Iain Chalmers

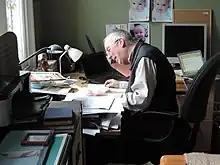
Iain Chalmers in his office at home in Oxford (2015).

Chalmers qualified in medicine in the mid-1960s, and then practised as a clinician in the United Kingdom and two years (1969–1970) in the Gaza Strip. In the mid-1970s, he became a full-time health services researcher with a particular interest in assessing the effects of care.